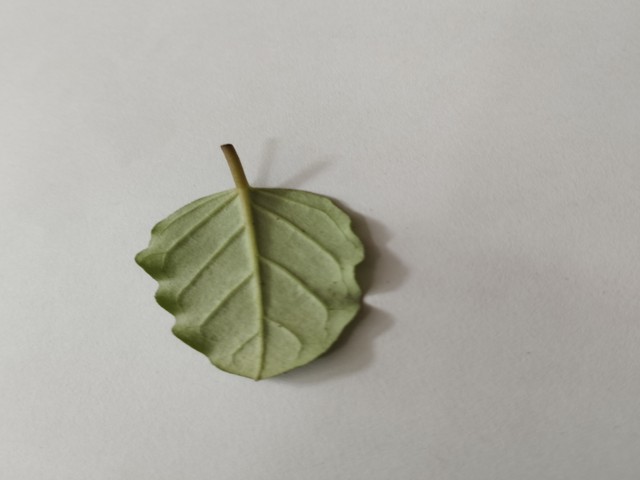
Plant: punarnava